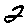
Label: 2